Southampton Old Bowling Green

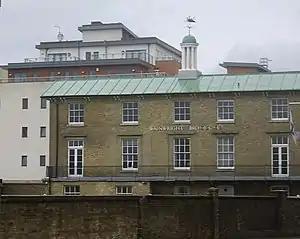
Bowling Green House

Bowling Green House, now occupied by Wainwright Bros. (shipping agency) and the Consulate Of The Federal Republic Of Germany, is a Grade II listed building. Built in the mid-19th century, it is a three-storey brick building with a green slate roof with a central cupola on eight Tuscan columns, surmounted by a steep weather-vane.